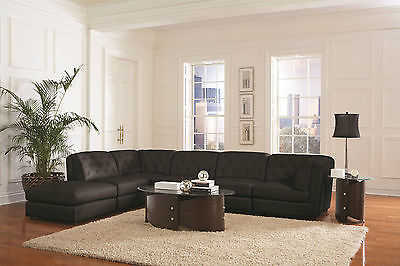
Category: sofa